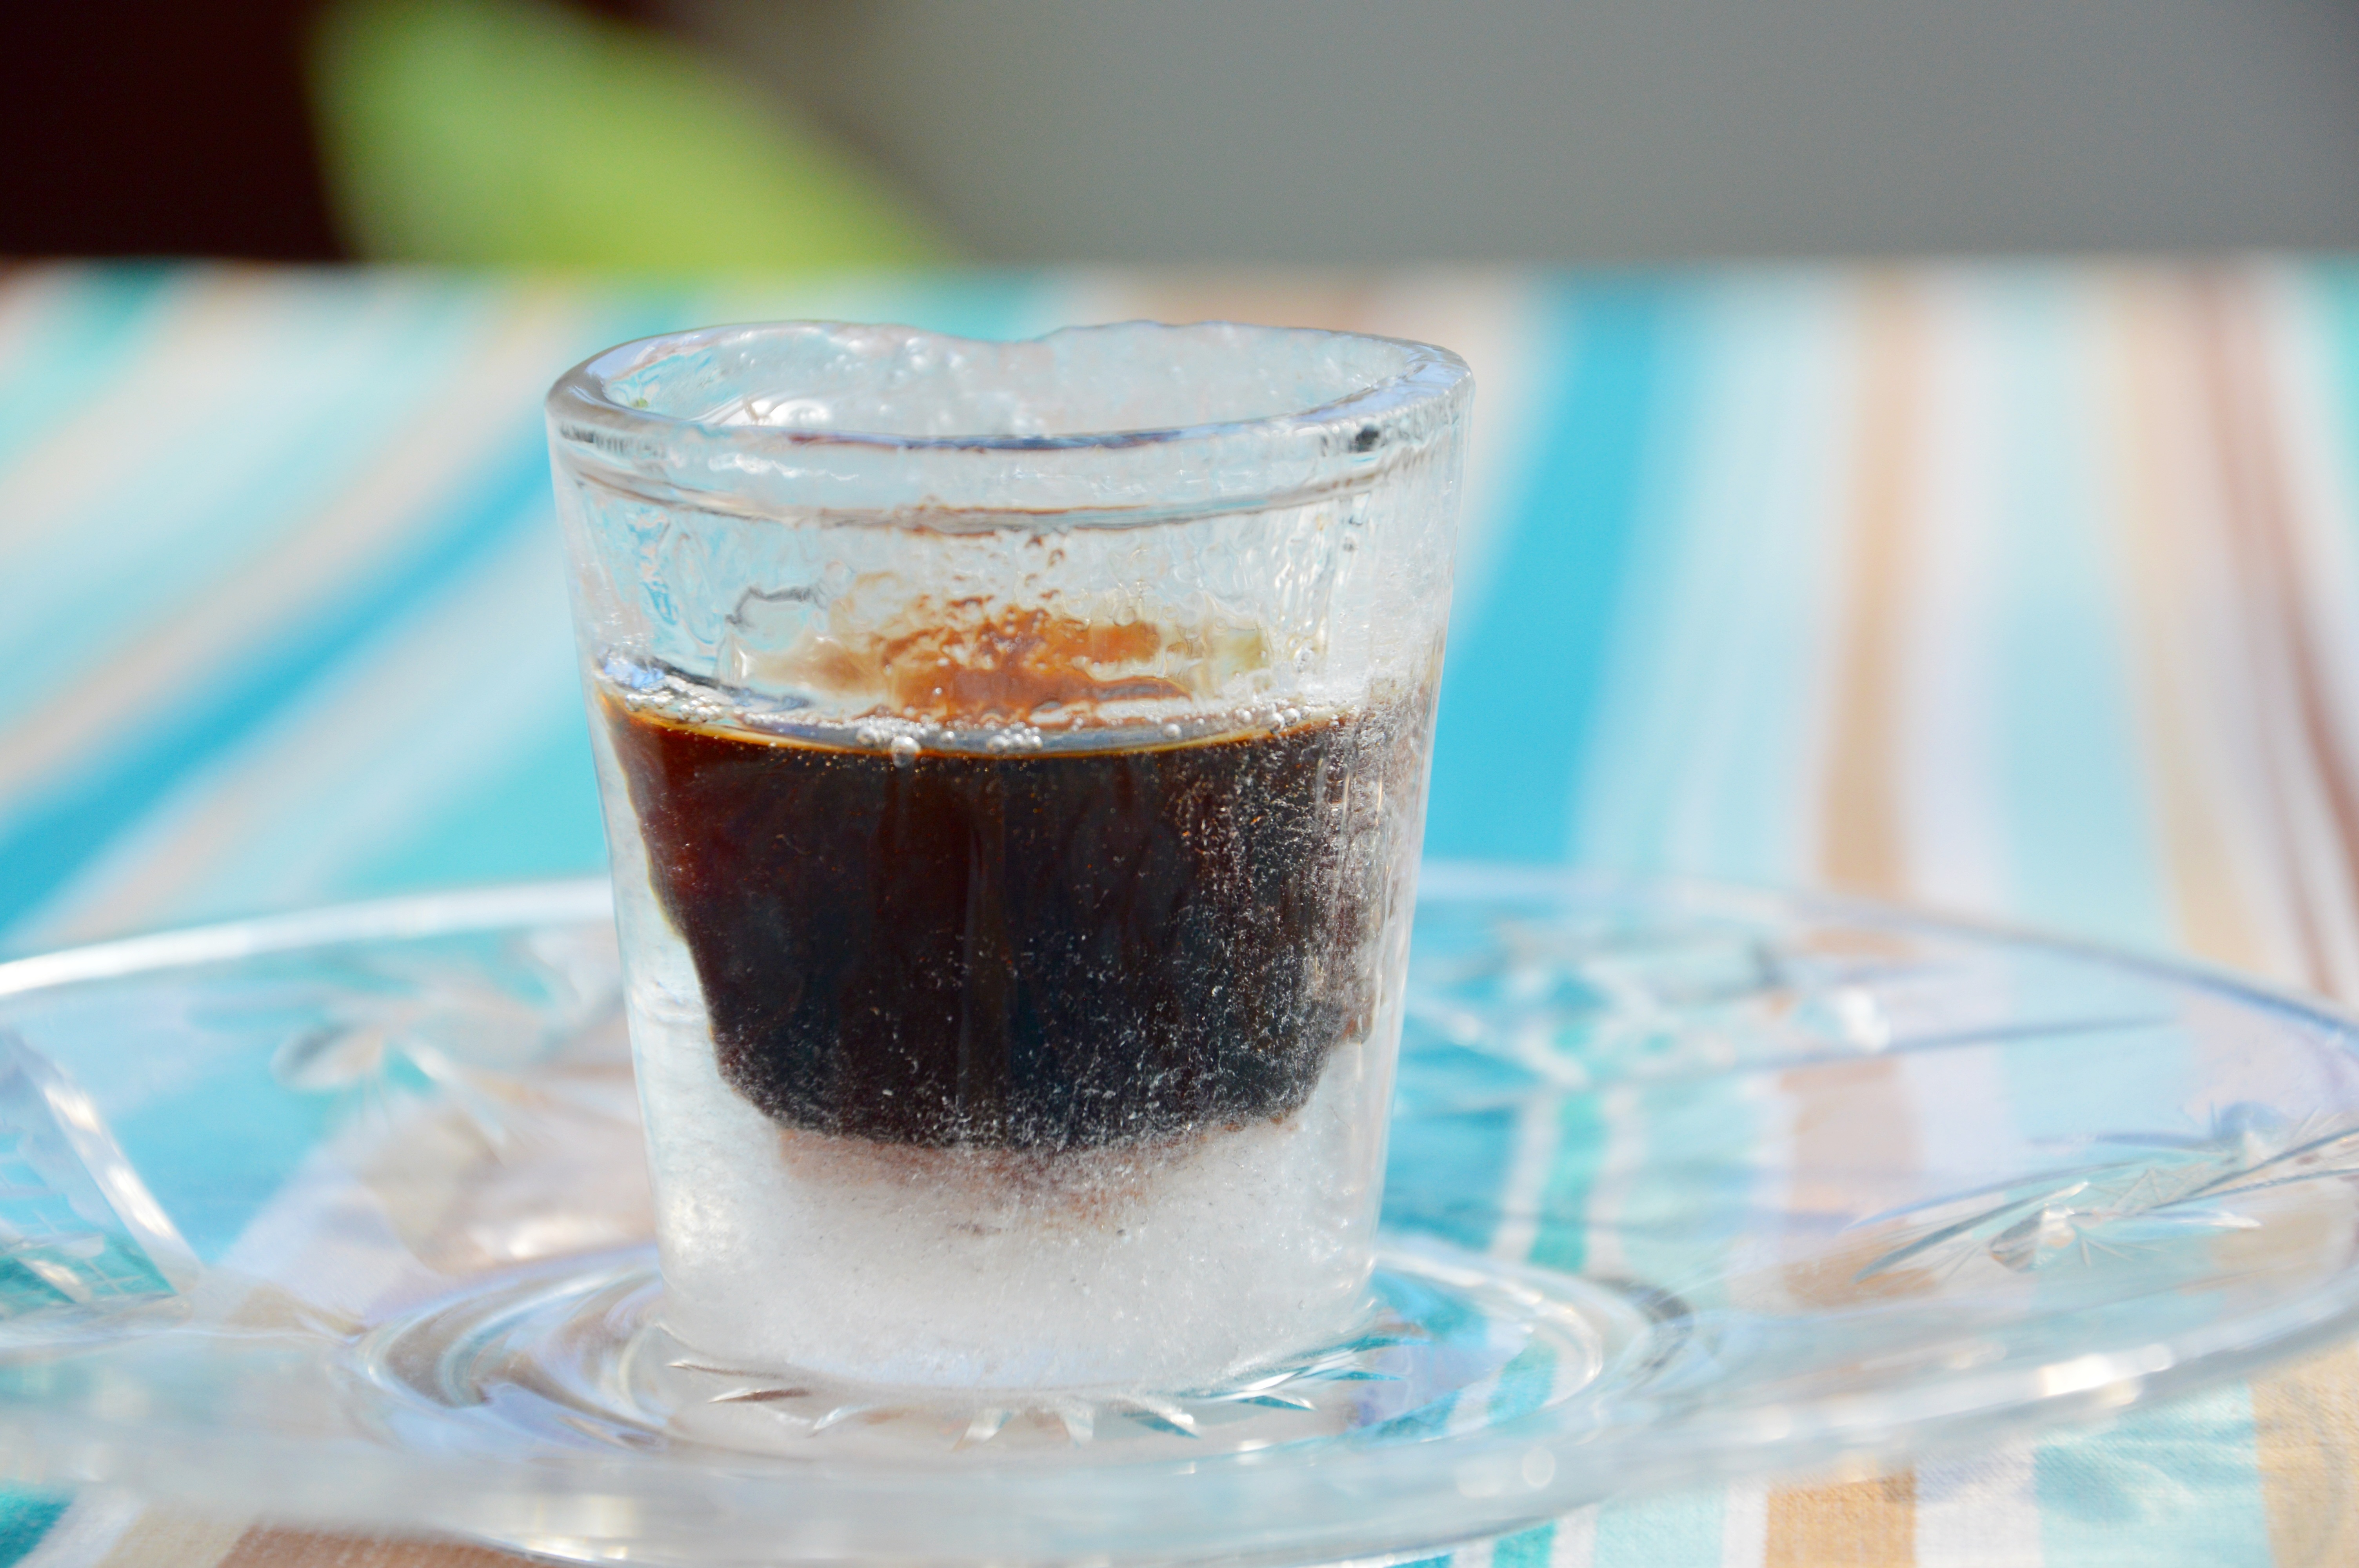
table, creative, cold, glass, coastal, summer, ice, food, produce, kitchen, drink, liqueur, flavor, food amp drink, distilled beverage, j gpoh r